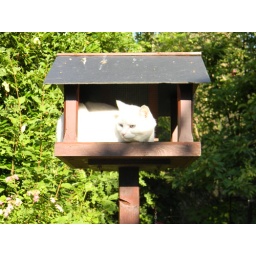
An interesting shot of a white cat in a bird's house.